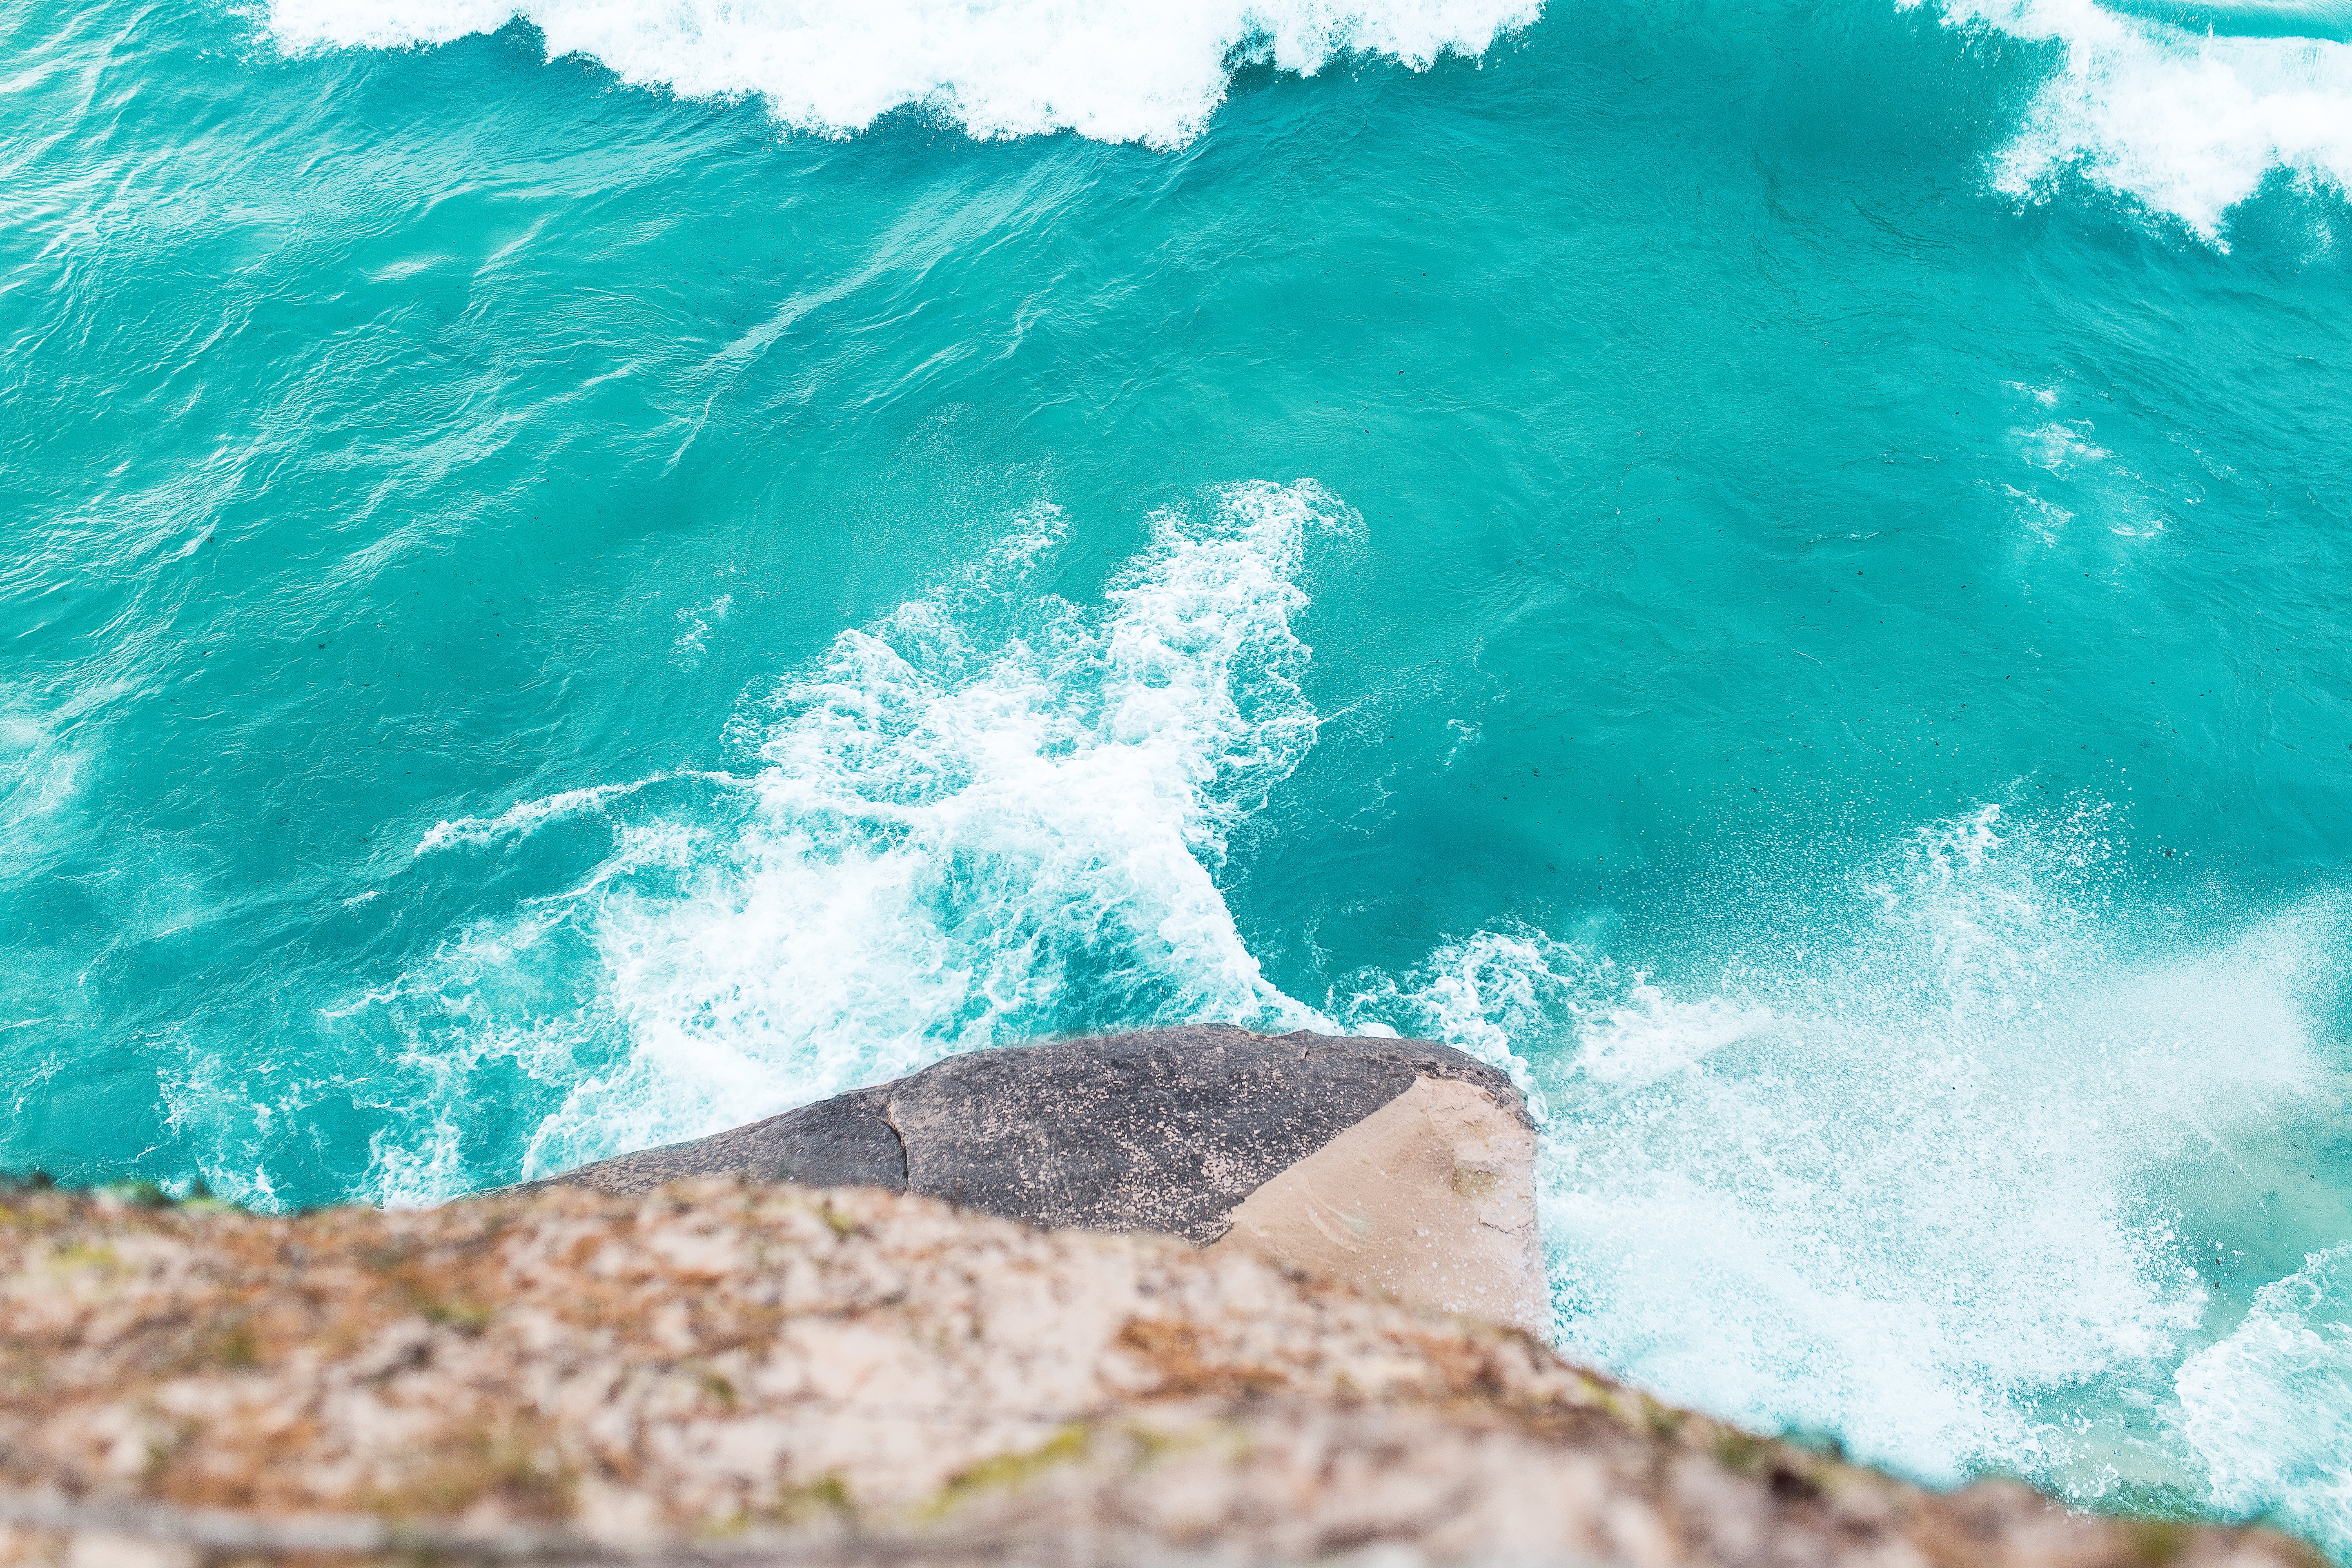
sea, coast, water, sand, ocean, shore, wave, underwater, cape, wind wave, marine biology